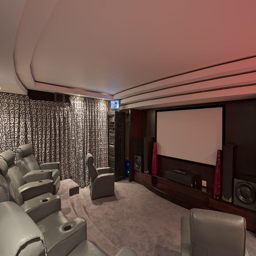
a city for sale property .